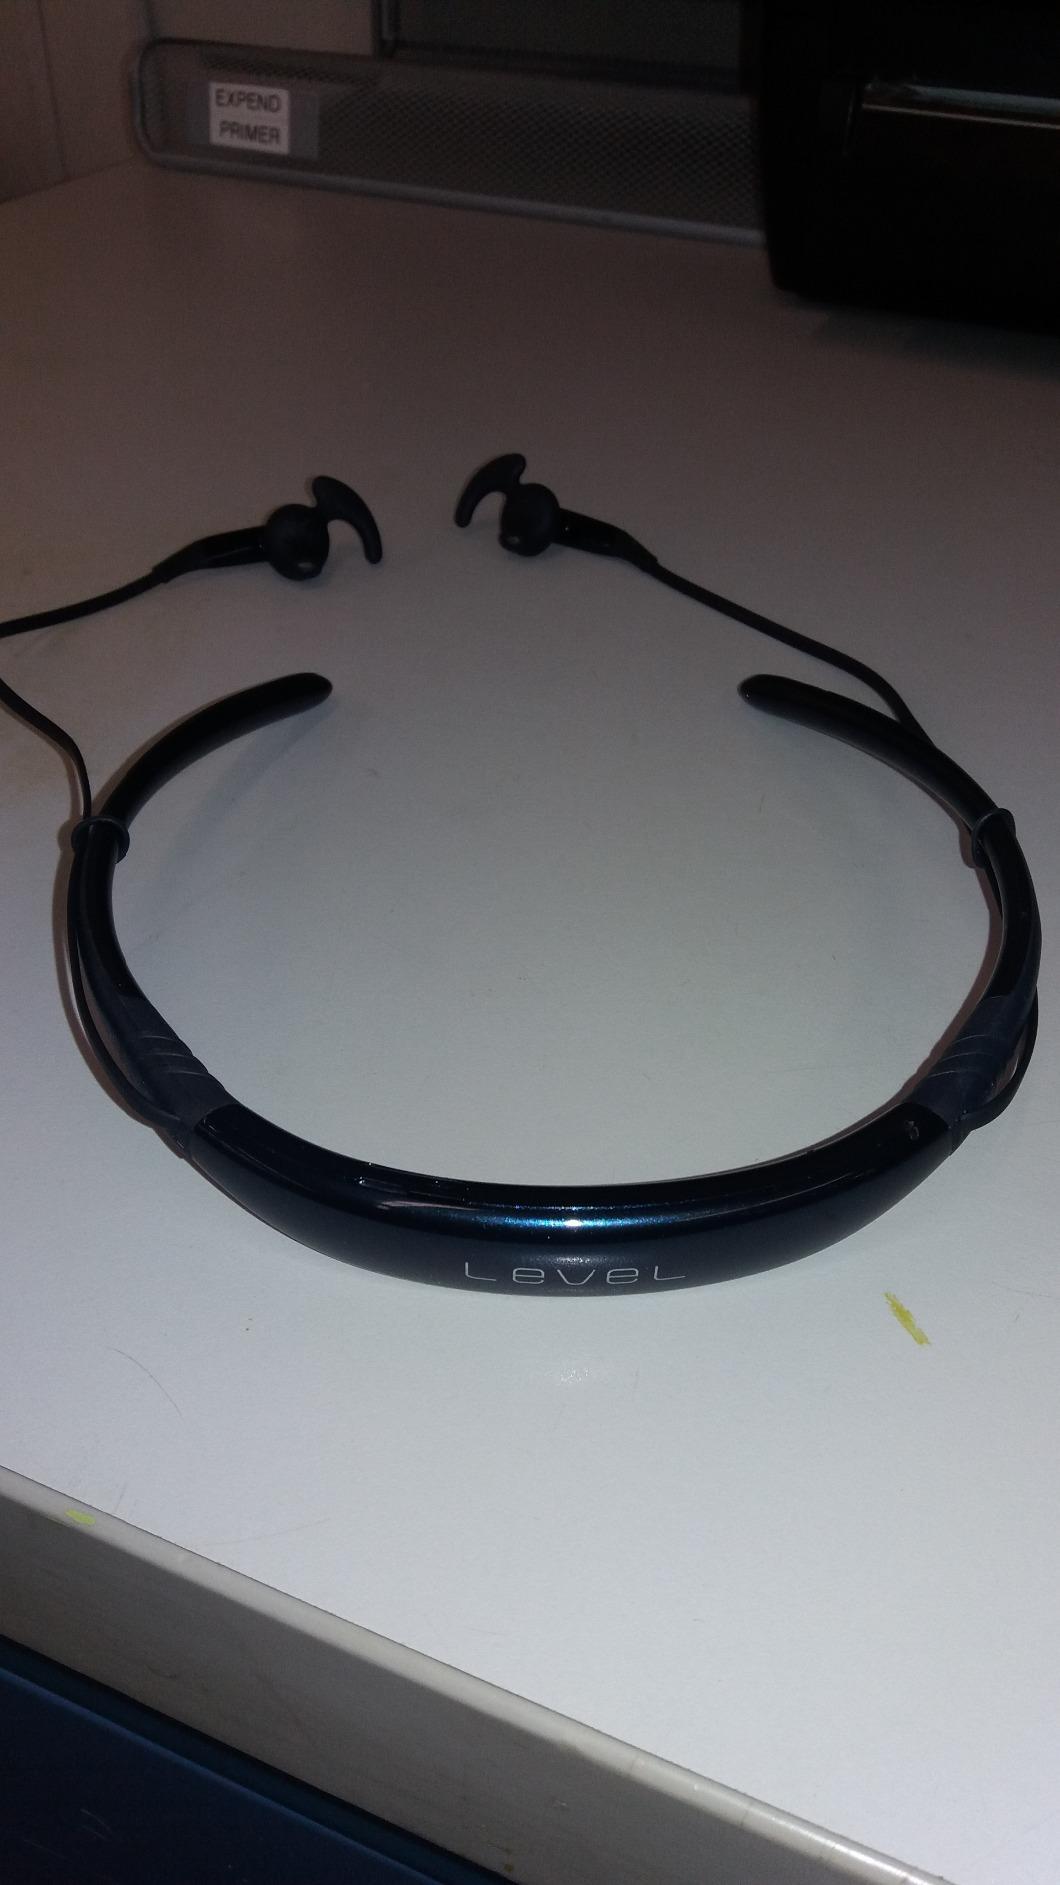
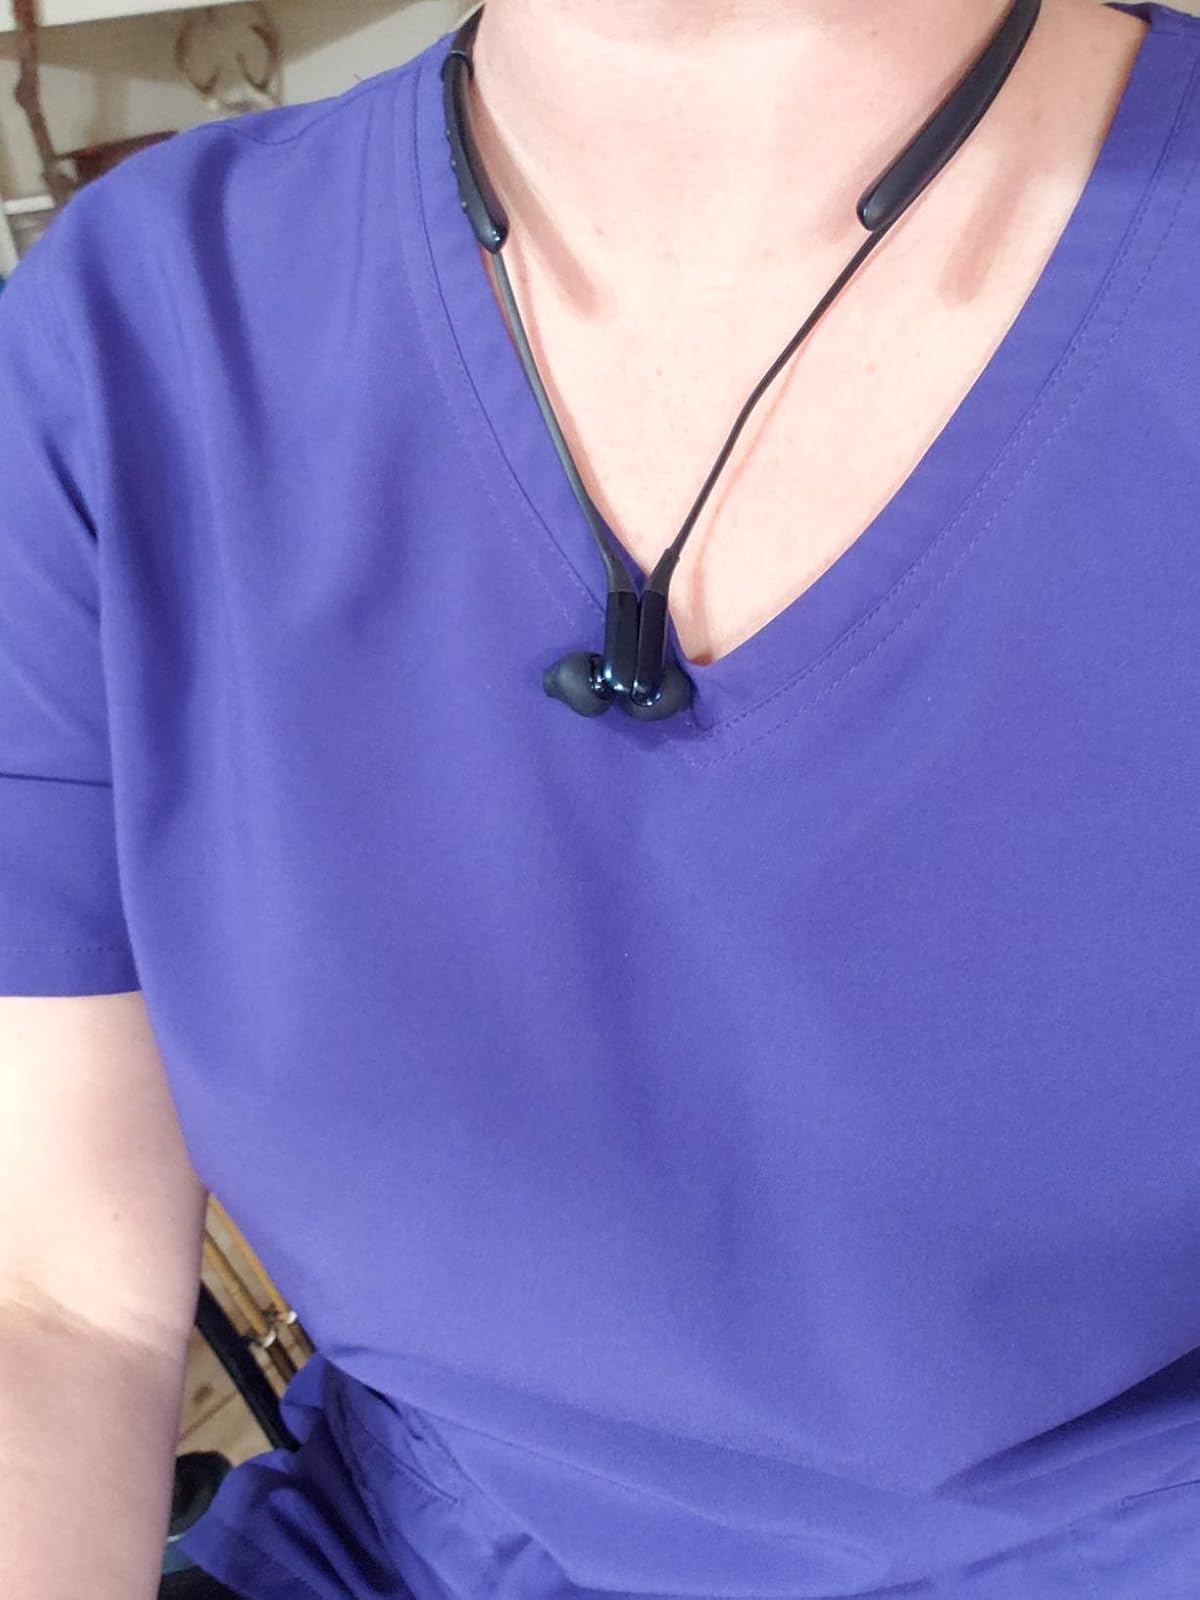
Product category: headphones
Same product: yes